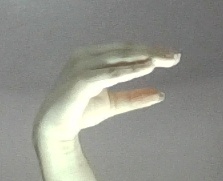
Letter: jeem